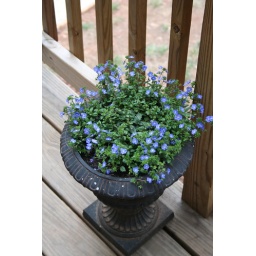
Looks so cute in this pot! Jonny and Brandy's son turns 2!